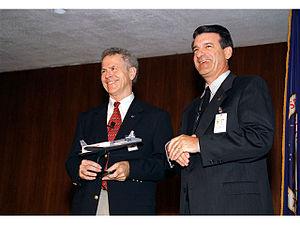
Ciel d'octobre est un film biographique américain de 1999, réalisé par Joe Johnston et tiré du roman d'Homer Hickam, Rocket Boys.